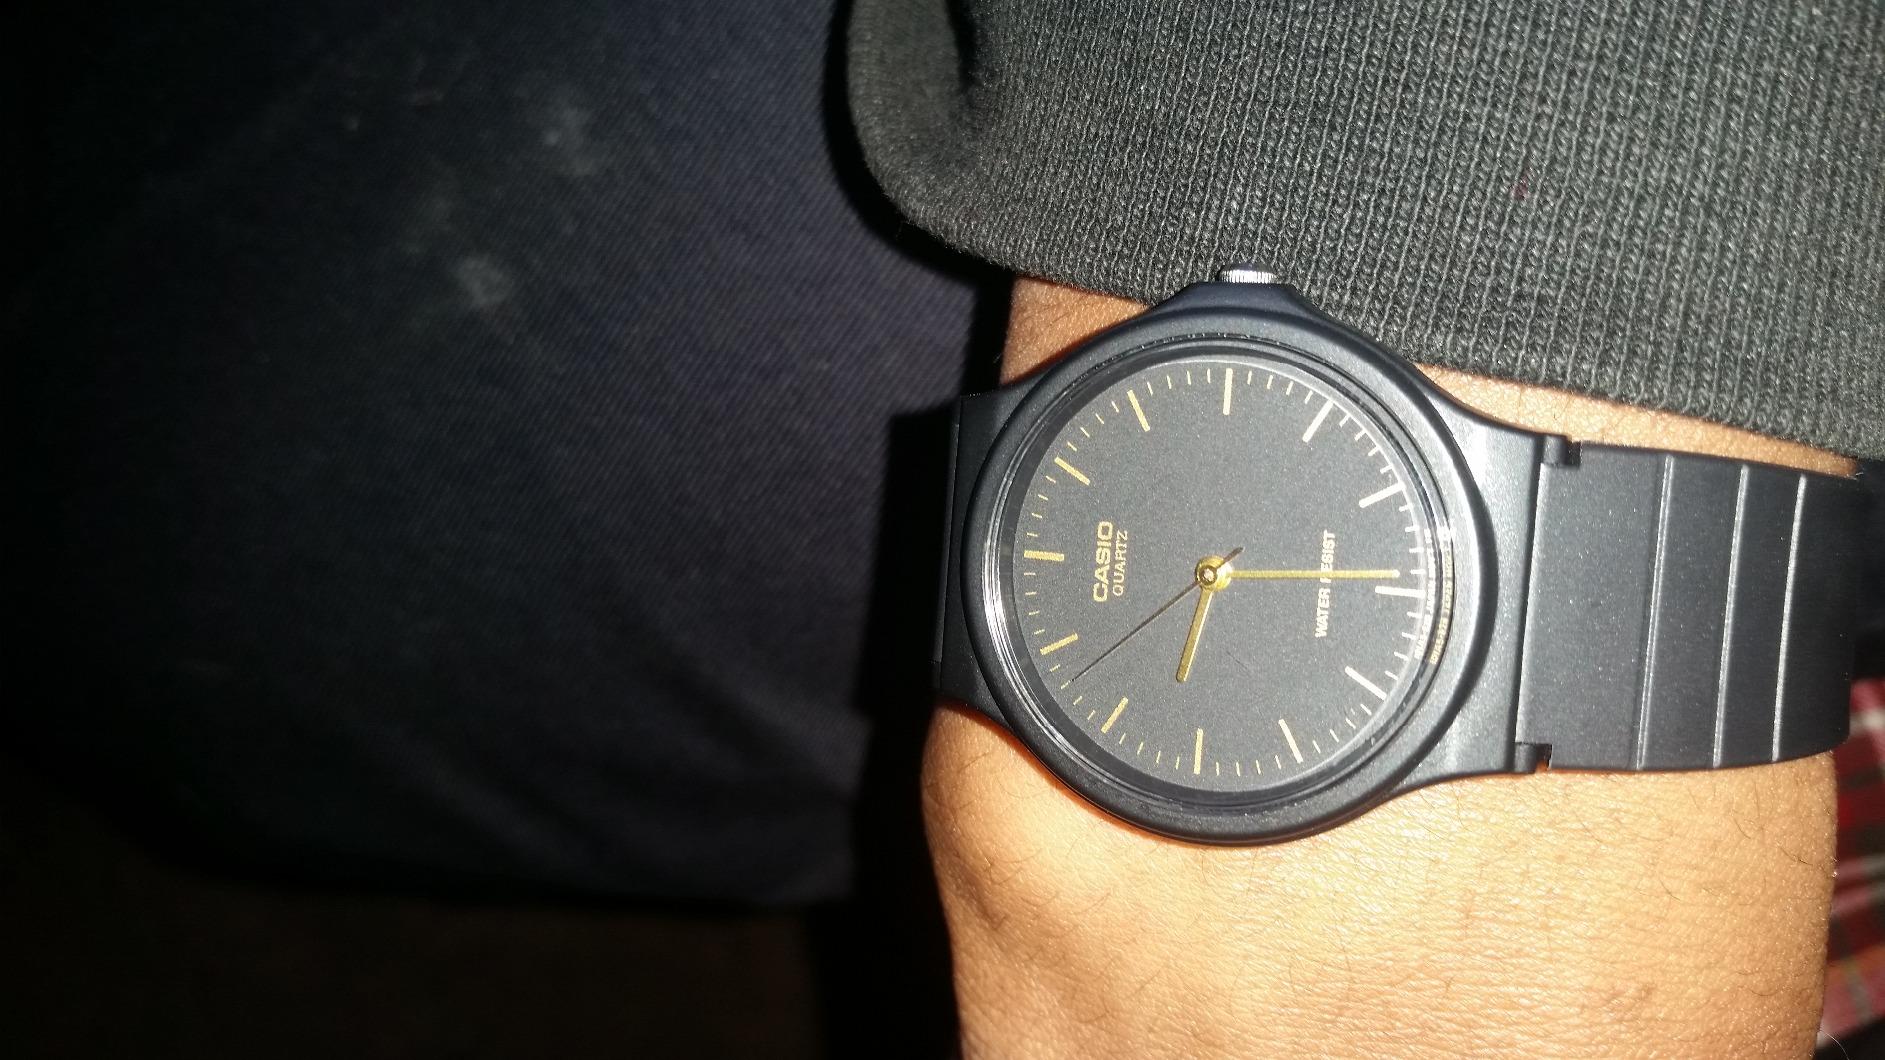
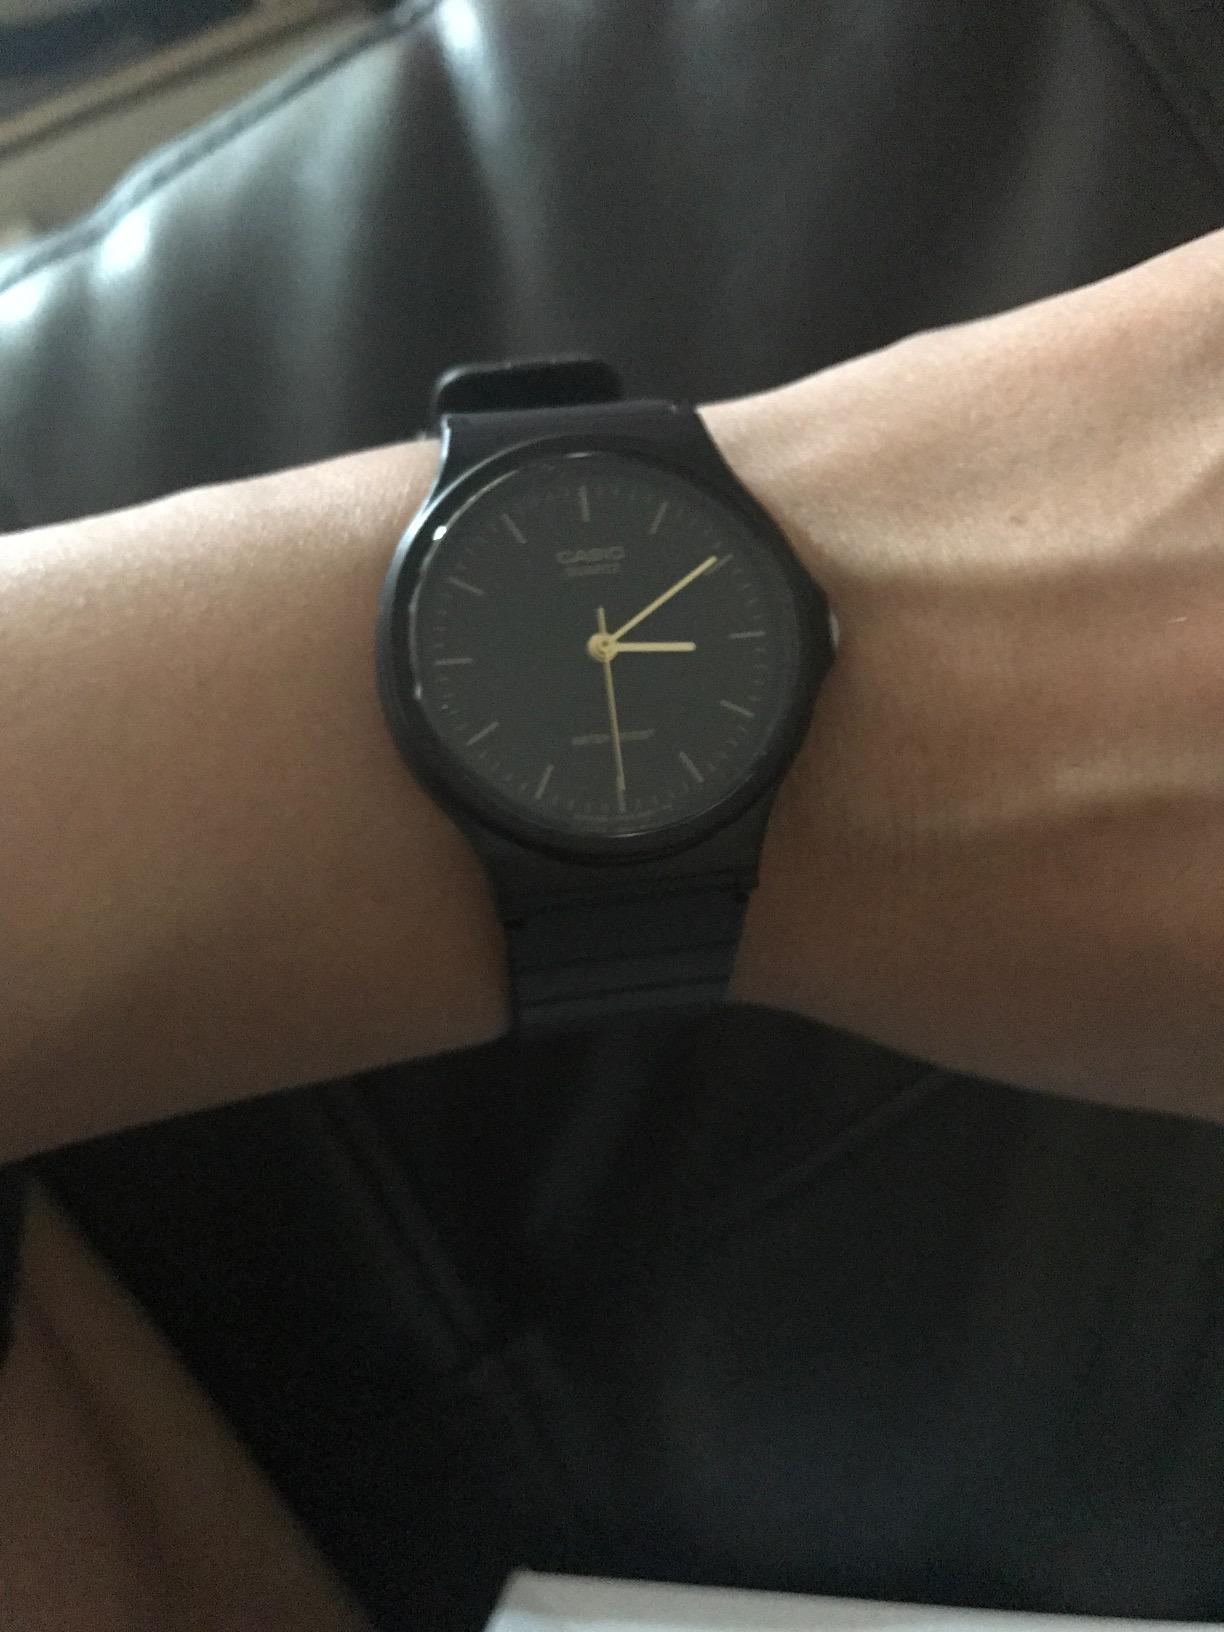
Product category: accessories_watch
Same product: yes